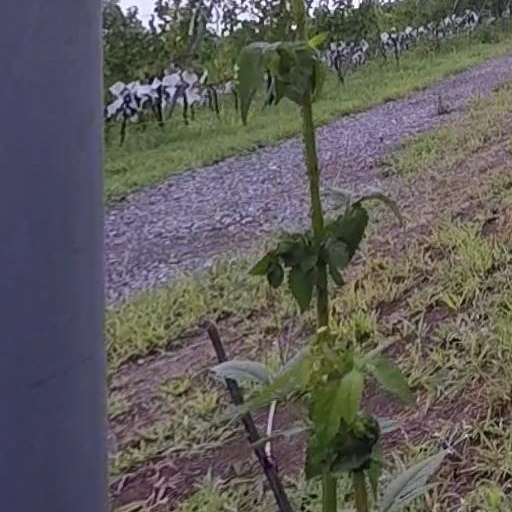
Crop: grape